David Copperfield

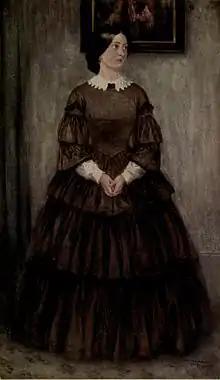
Agnes Wickfield, David's second wife, by Frank Reynolds

The narrative is linear in appearance, as is usual in traditional first-person form. It covers the narrator's life until the day he decides to put an end to his literary endeavor. However, whole sections of his life are summarised in a few paragraphs, or sometimes just a sentence or two, indicating that three or ten years have passed, or that Dora is dead, necessary to keep the story moving along. Thus, the long stay of reflection in Switzerland which leads to the recognition of love for Agnes, or the lapse of time before the final chapter, are all blanks in the story. Besides the hero, this story concerns important secondary characters such as Mr Micawber or Uriah Heep, or Betsey Trotwood and Traddles, the few facts necessary for a believable story are parsimoniously distilled in the final chapters: an impromptu visit to a prison, the unexpected return of Dan Peggotty from the Antipodes; so many false surprises for the narrator who needs them to complete each person's personal story. As such, the epilogue that represents the last chapter (Ch 64) is a model of the genre, a systematic review, presumably inspired by his memory, without true connection. There is the desire to finish with each one, with forced exclamations and ecstatic observations, scrolling through the lives of those who are frozen in time: Dick with his "Memorial" and his kite, Dr Strong and his dictionary, and as a bonus, the news of David's "least child", which implies that there have been other children between him and eldest child Agnes of whom the reader has never heard by name. So also goes the story of Dan Peggotty relating the sad tale of his niece. The four chapters called "Retrospect" (Chapter 18: "A Retrospect", Chapter 43: "Another Retrospect", Chapter 53: "Another Retrospect" and Chapter 64: "A Last Retrospect") are placed at strategic moments of the general discourse, which play a catch-up role more than one of meditation by the narrator, without venturing into event details. Here, the narration has disappeared, it has given way to a list, an enumeration of events.